Sky position (RA, Dec in degrees): 151.608, 26.082
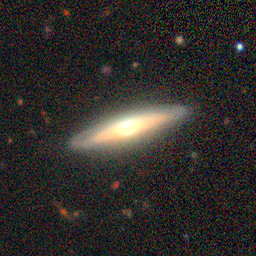
Galaxy morphology: Edge-on Galaxies with Bulge